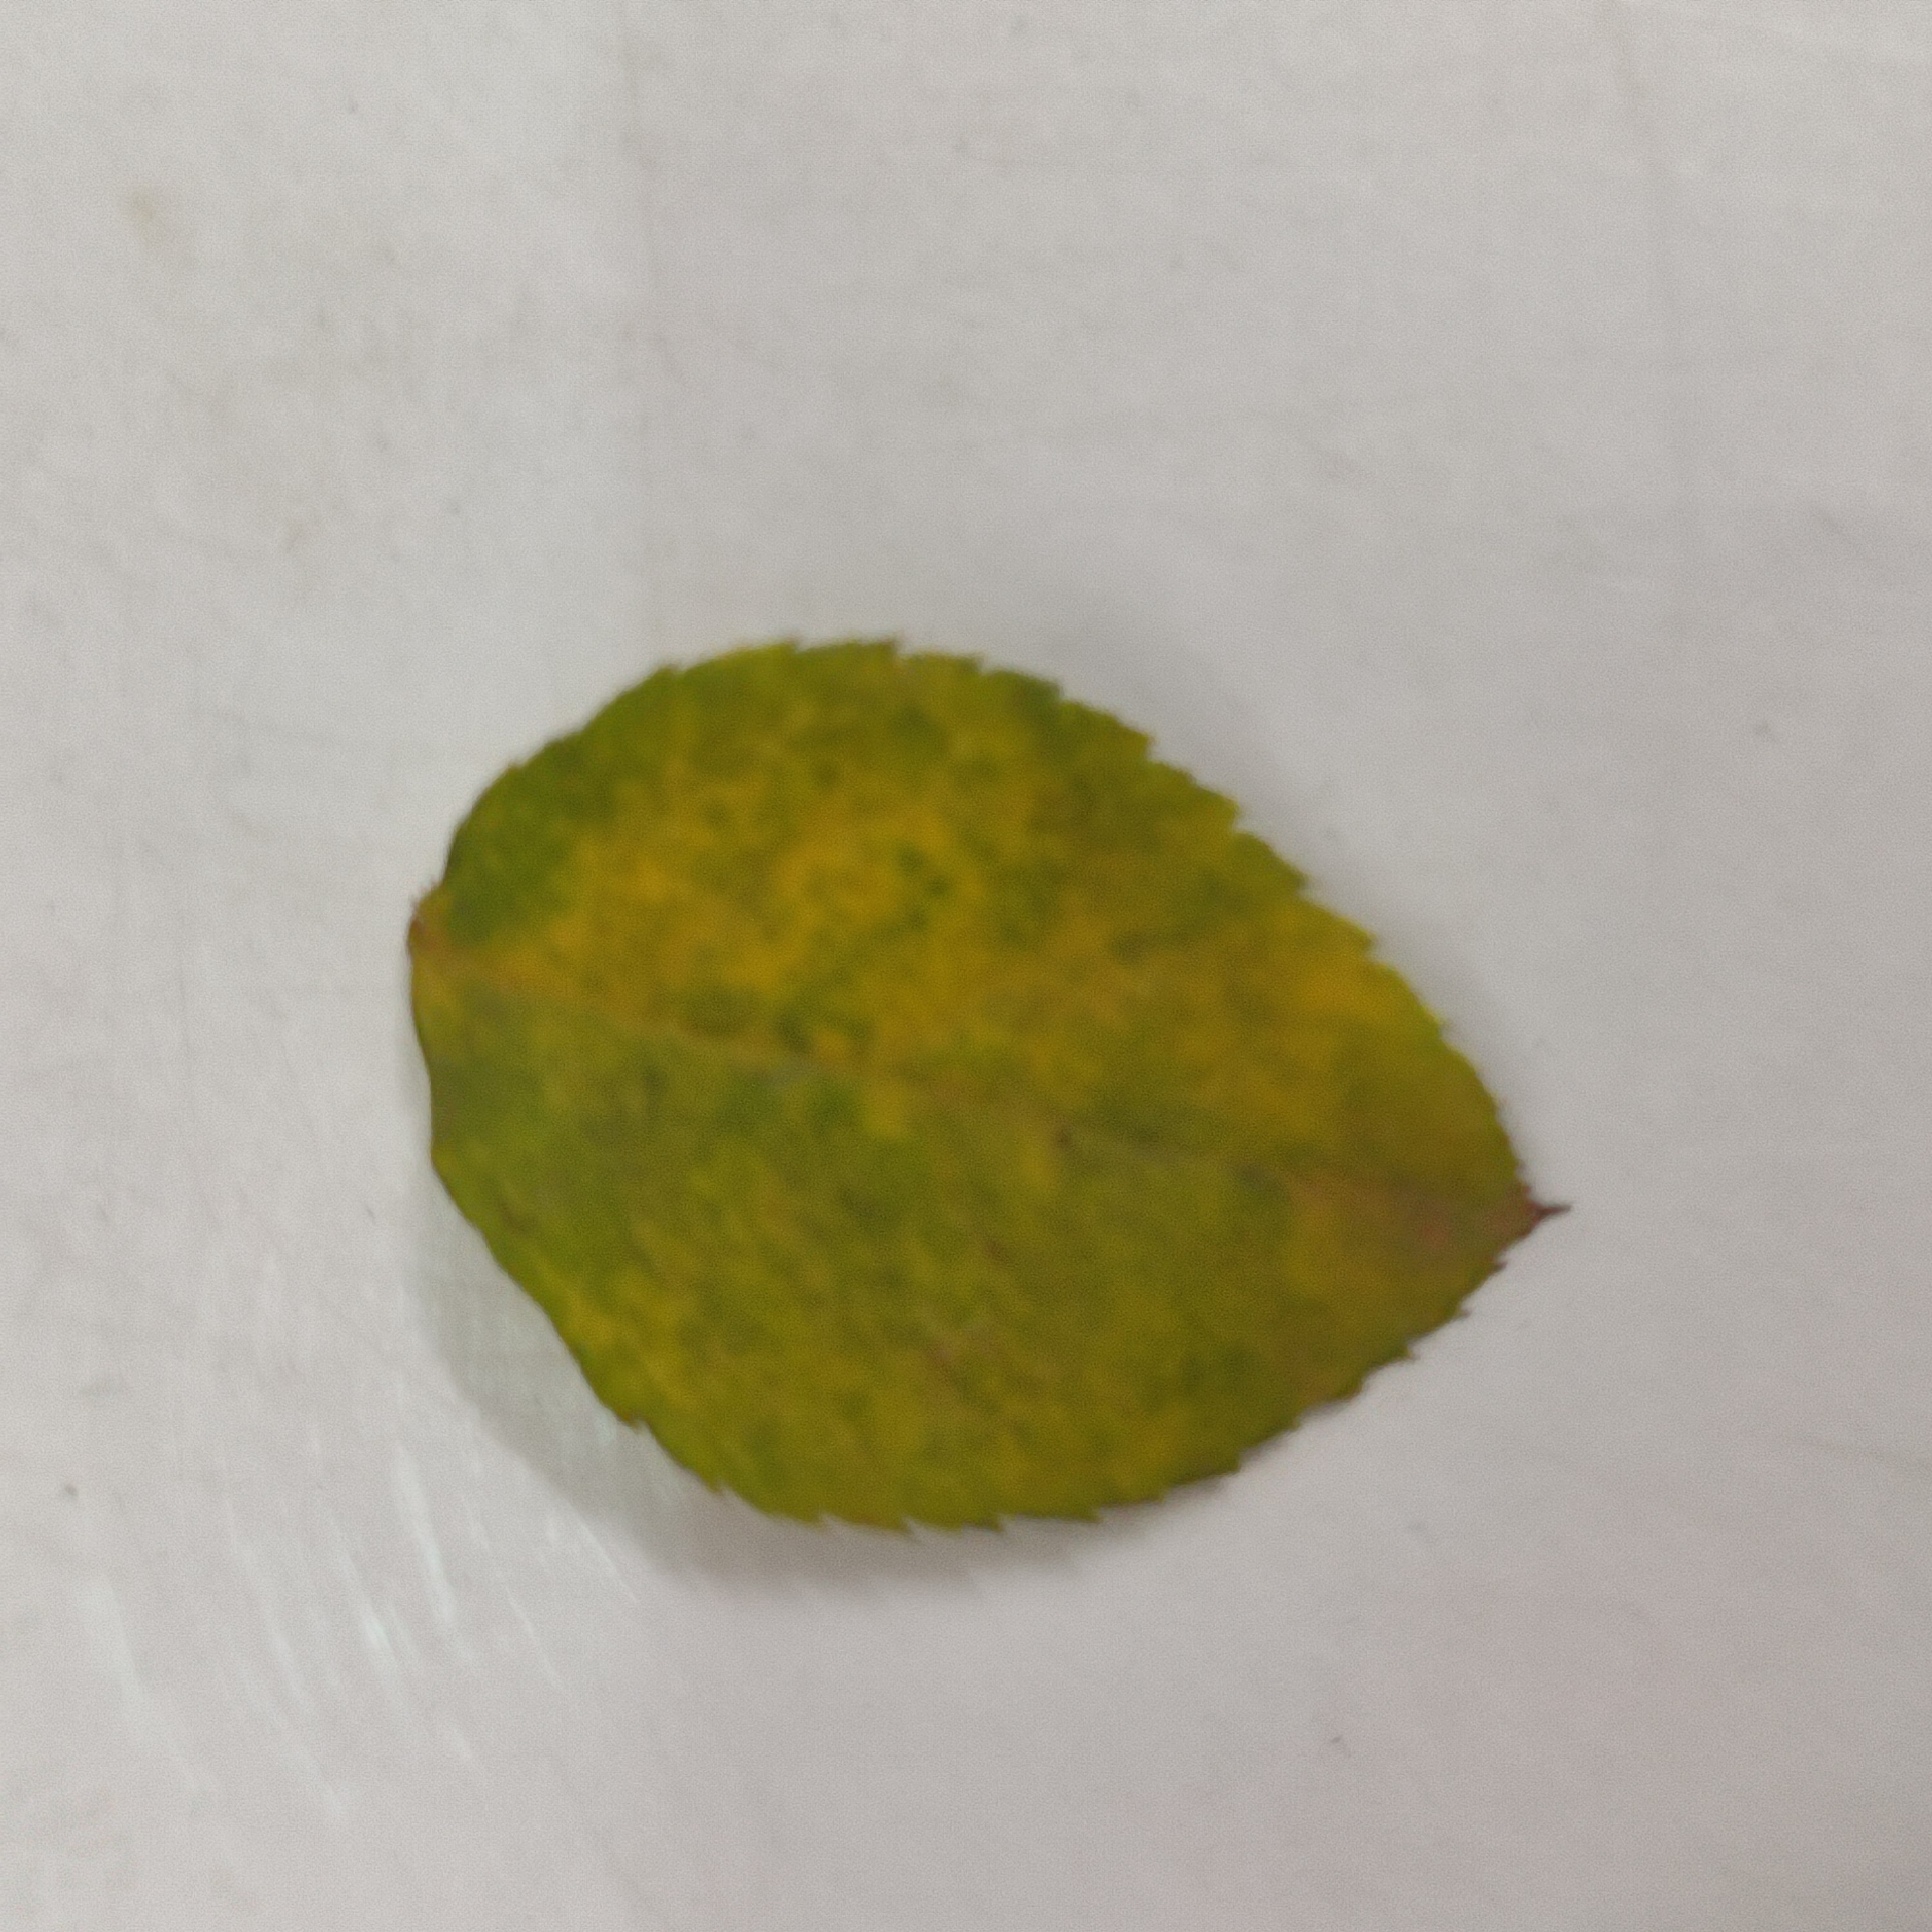
Label: Yellow Mosaic Virus